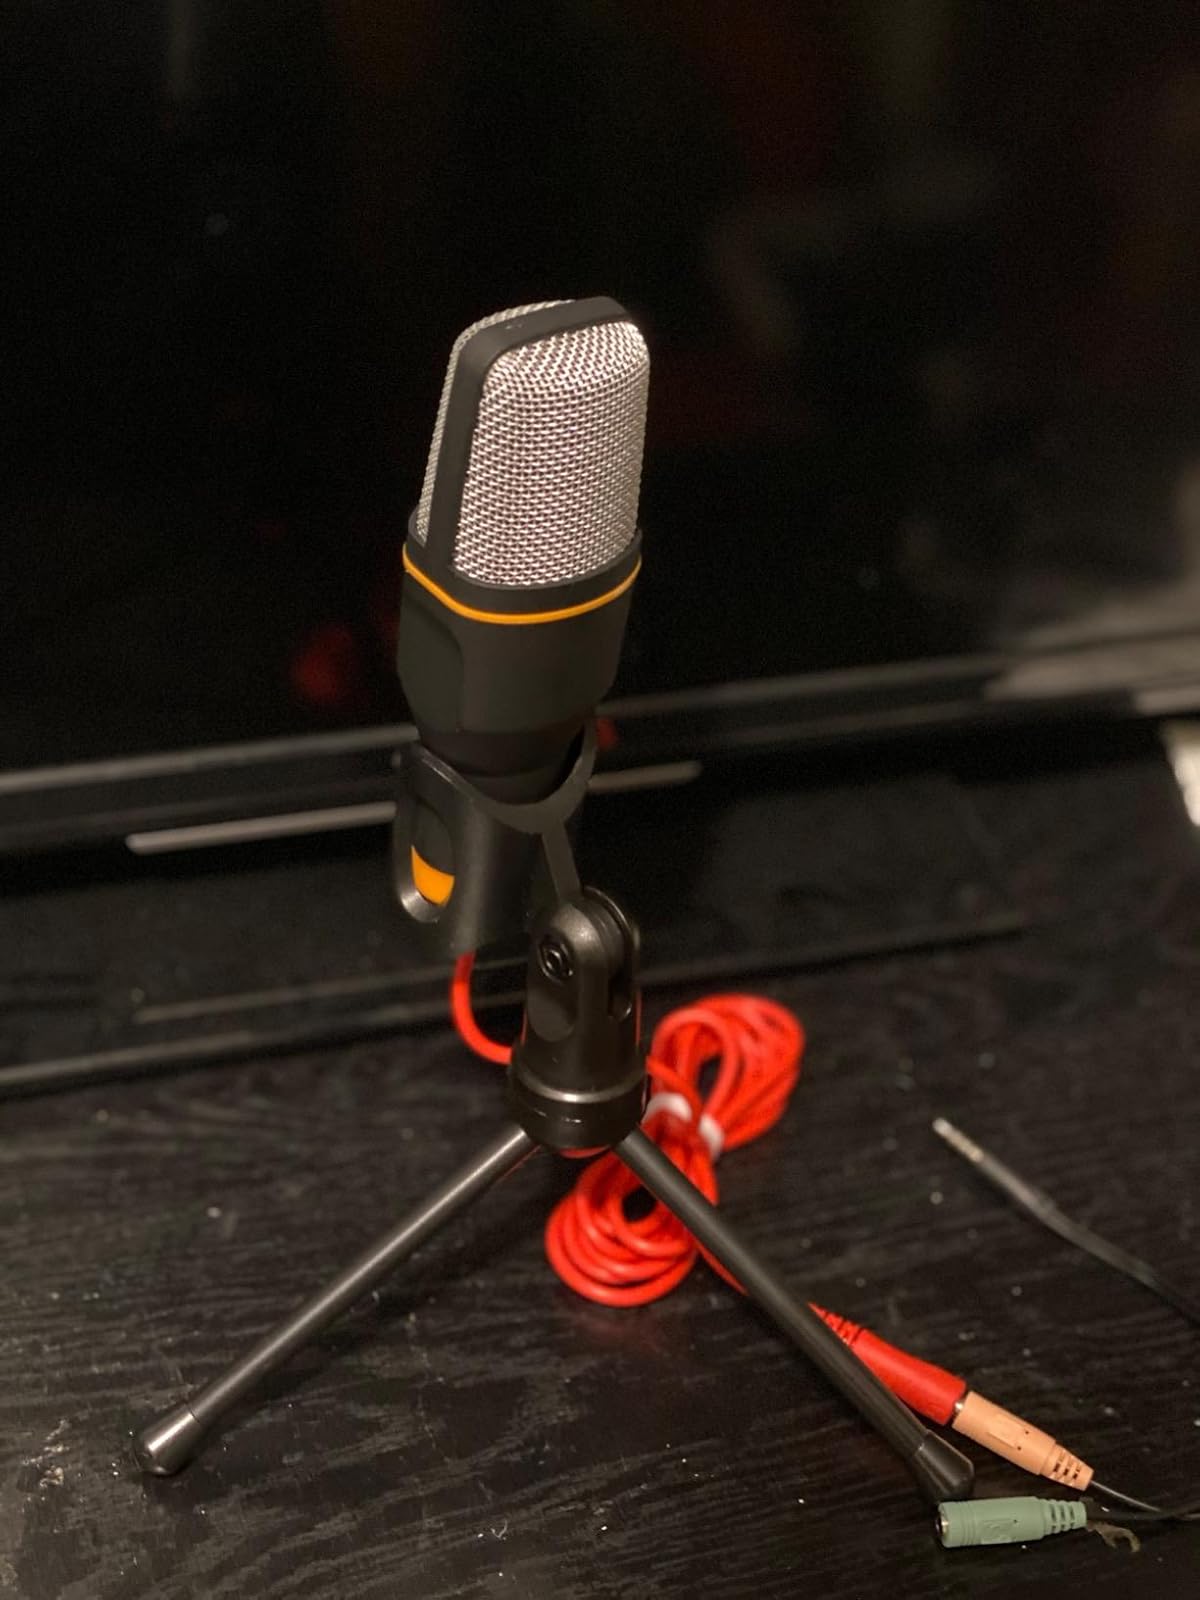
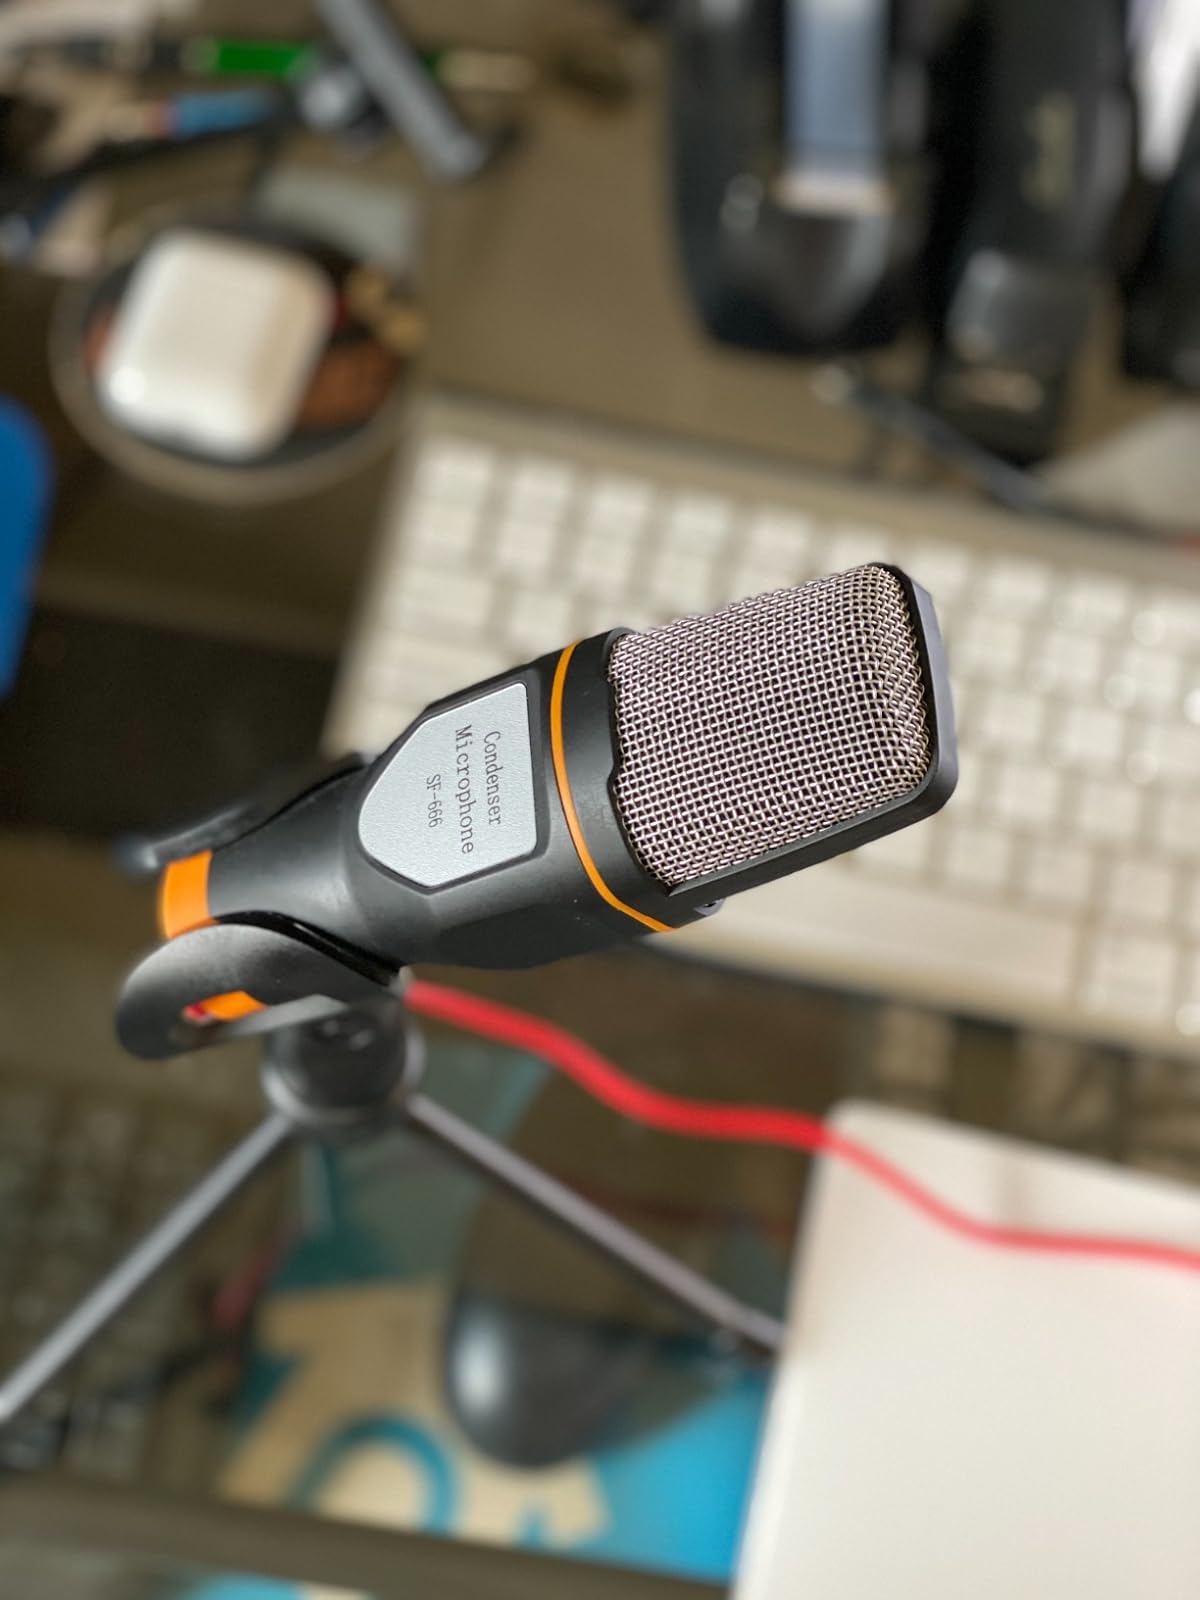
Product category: microphone
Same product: yes